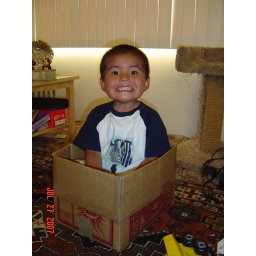
see boy in box for a picture take of him a year earlier in the same box